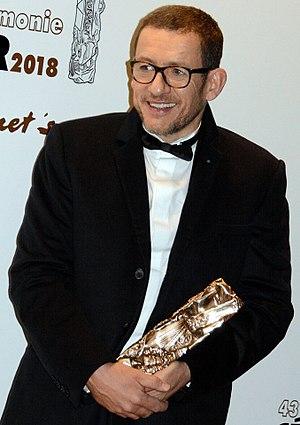
Dany Boon à la cérémonie des César du cinéma
La 43ᵉ cérémonie des César du cinéma, organisée par l'Académie des arts et techniques du cinéma, se déroule à la salle Pleyel à Paris le 2 mars 2018 et récompense les films français sortis en 2017. Elle est présidée par Vanessa Paradis et présentée par Manu Payet. Cette soirée rend hommage à Jeanne Moreau, qui apparaît sur l'affiche officielle de la cérémonie.